British Transport Police

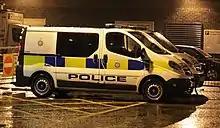
Vauxhall Vivaro prisoner transport vehicle used by D division

, D Division is the smallest in terms of personnel housing 214 police officers, 24 special constables and 46 police staff.